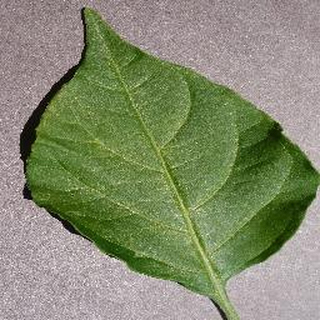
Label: healthy_bell_pepper